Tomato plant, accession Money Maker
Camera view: tilt-top (135 deg); turntable rotation: 30 degrees
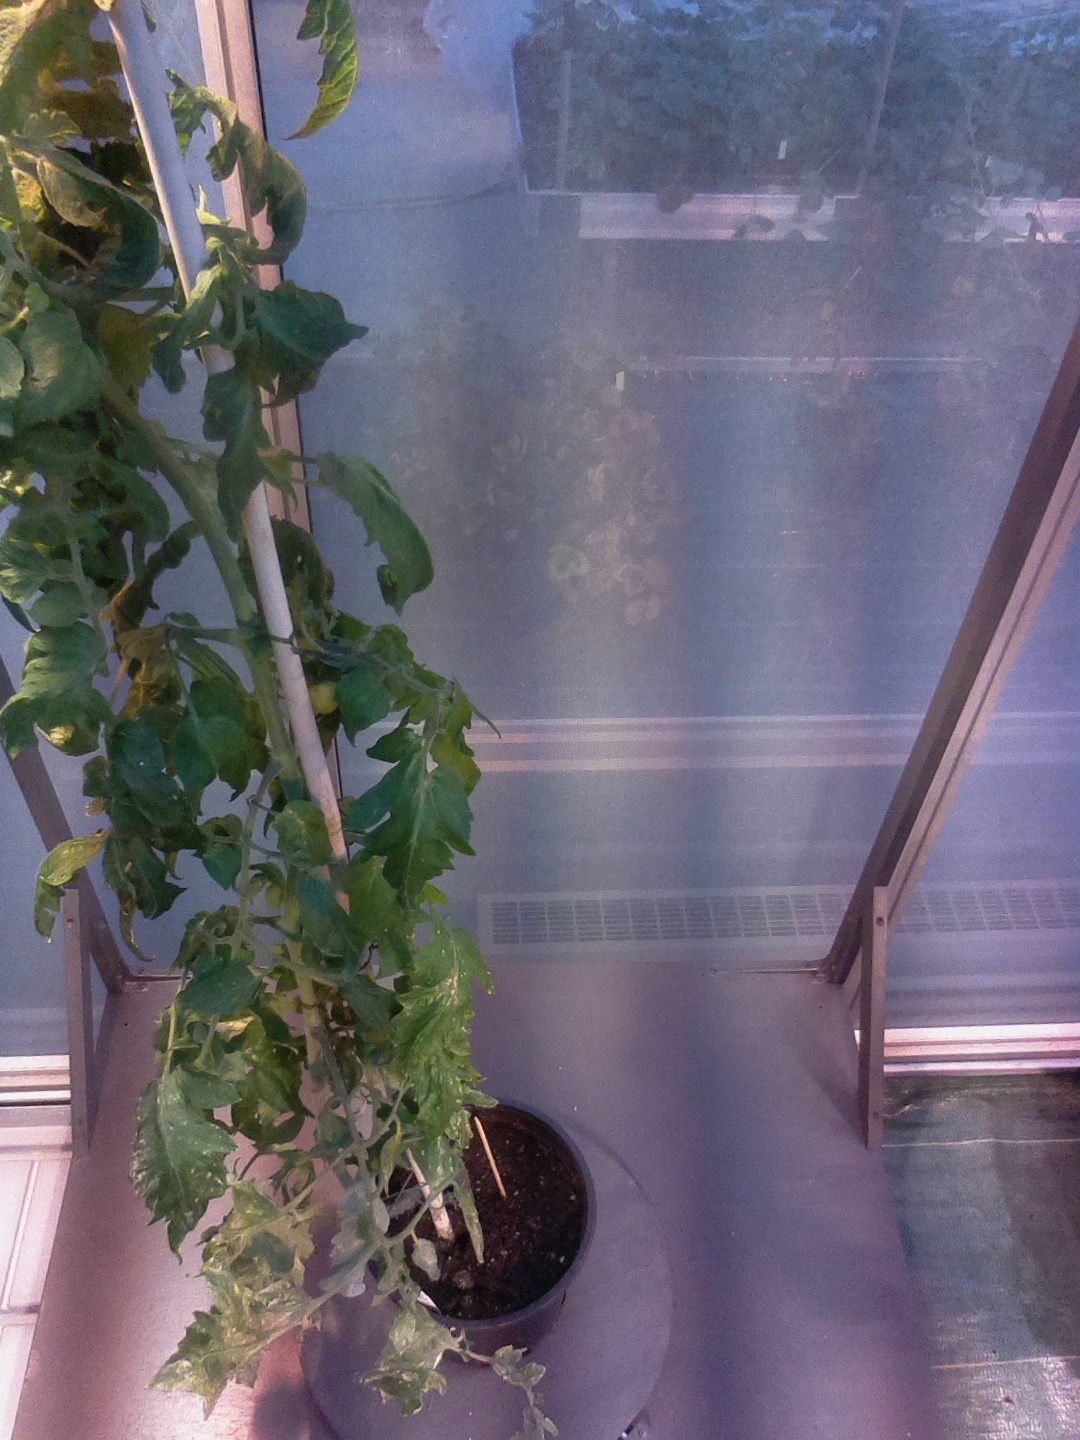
BBCH growth stage 75: 50%-60% of final fruit size